Richard Baker (Zen teacher)

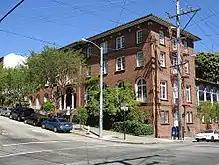
San Francisco Zen Center's Page St. location

Baker received Dharma transmission from Suzuki in 1970, and then was installed as abbot of San Francisco Zen Center during the "Mountain Seat Ceremony" on November 21, 1971. Baker also penned the introduction to Suzuki's famous book, "Zen Mind, Beginner's Mind". Within a very short period of time Baker broadened the scope of SFZC, starting first with the acquisition of Green Gulch Farm in southern Marin county, in 1972.